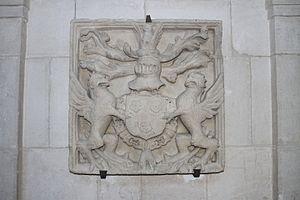
Armoiries appartenant à la famille de Vergy. Les Vergy sont les seigneurs de Champlitte 1228 à 1630. C'est une sculpture en pierre elle est placée dans la galerie du château sur la droite de l'escalier d'honneur.
Le château de Champlitte est un bâtiment construit au XVIIIᵉ siècle dans la commune française de Champlitte, dans la Haute-Saône. Il abrite actuellement le Musée départemental d'arts et traditions populaires.